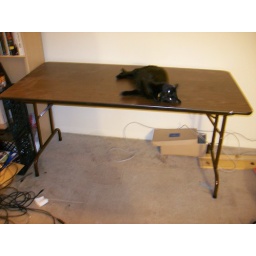
He rolls over on the empty computer table like a maniac.